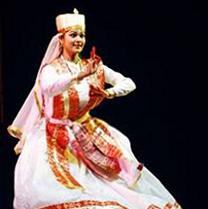
Dance form: sattriya